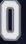
Number: 0